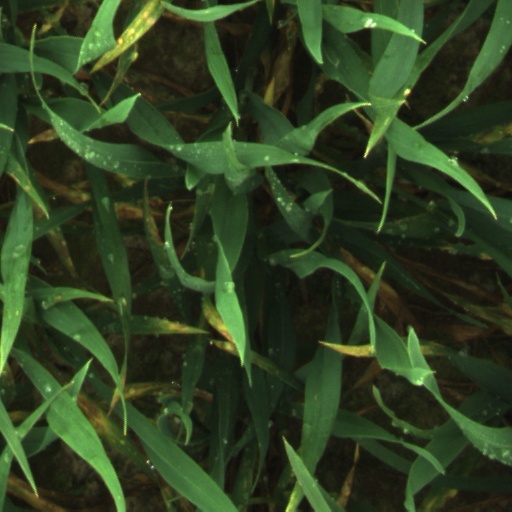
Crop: wheat